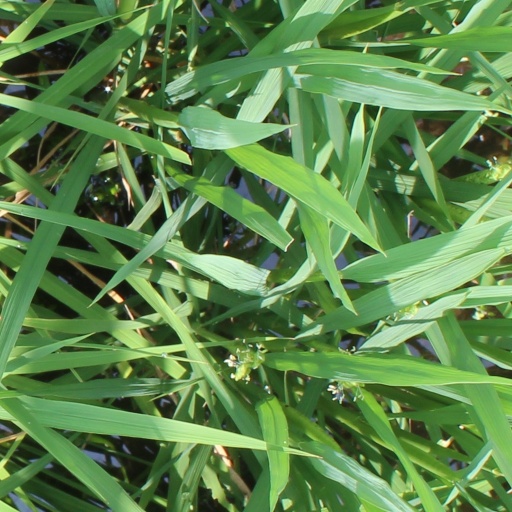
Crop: rice